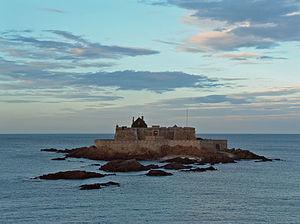
Le Fort National est un bastion situé sur une île de Saint-Malo. L'île est accessible à marée basse. Le fort fait l’objet d’un classement au titre des monuments historiques depuis mai 1906, son mur d'enceinte d'un classement en août 1913. Aujourd’hui privé, le fort appartient à une vieille famille bretonne.